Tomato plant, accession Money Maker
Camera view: bottom (45 deg); turntable rotation: 120 degrees
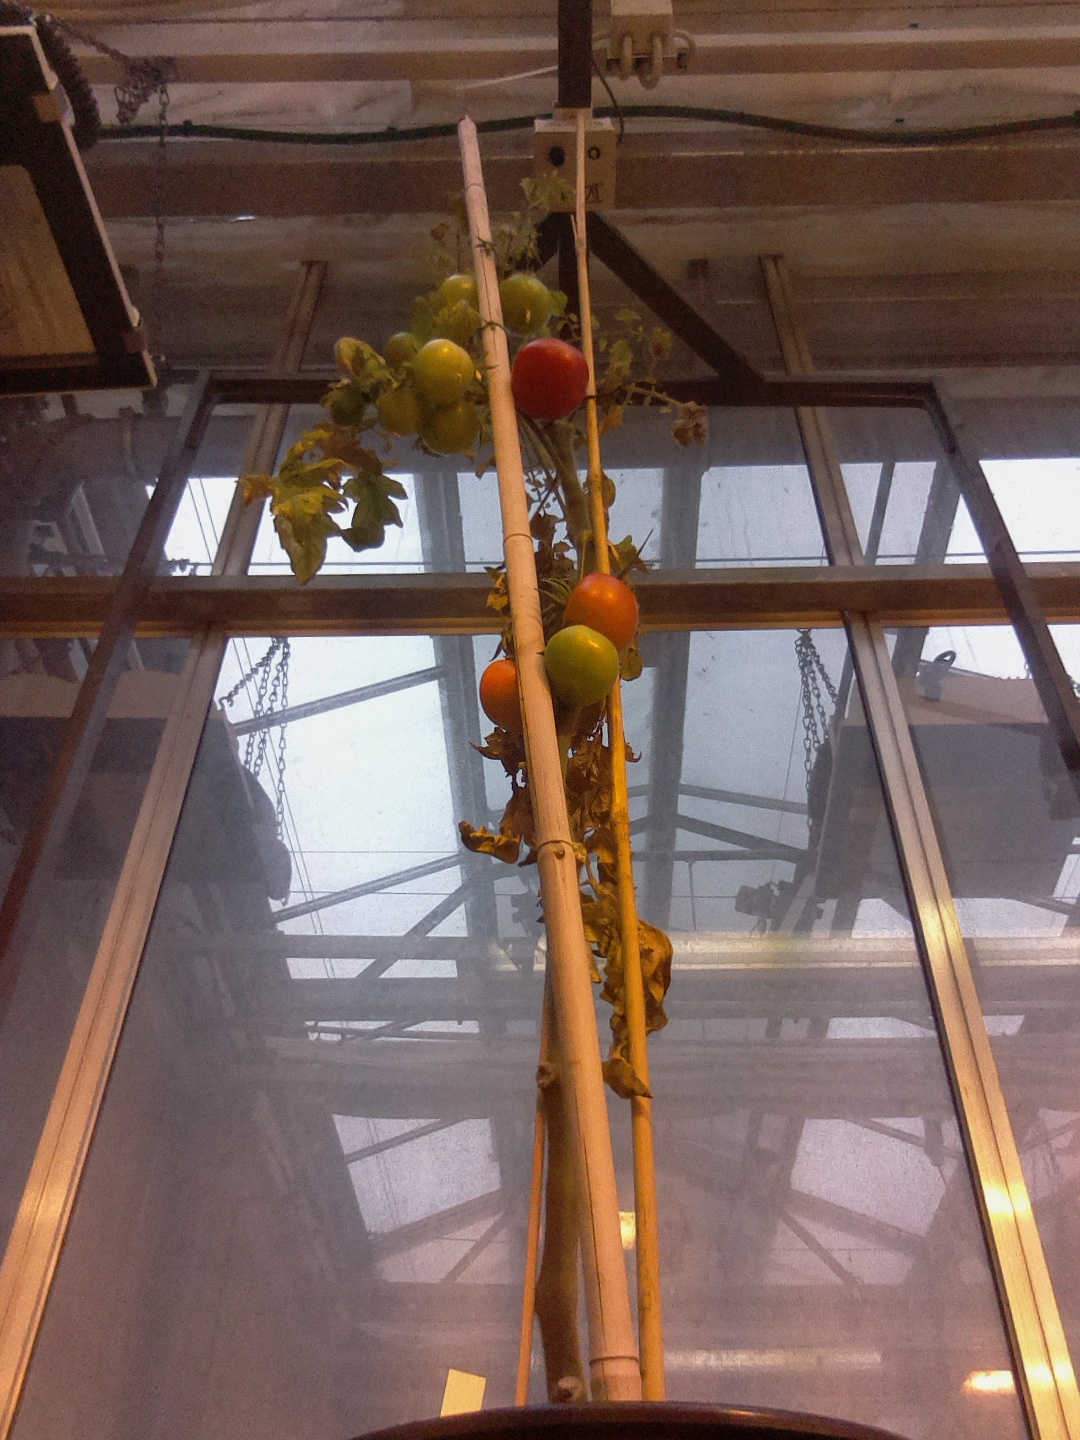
BBCH growth stage 83: 30%-40% of fruits show typical fully ripe color